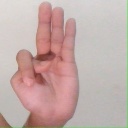
अक्षर: भ